Videotape

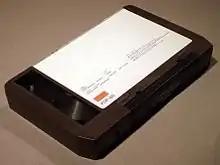
U-matic tape

A videocassette is a case containing videotape. In 1969, Sony introduced a prototype for the first widespread video cassette, the composite U-matic system, which Sony introduced commercially in September 1971 after working out industry standards with other manufacturers. Sony later refined it to "Broadcast Video U-matic" (BVU). Sony continued its hold on the professional market with its ever-expanding component video Betacam family introduced in 1982. This tape form factor would go on to be used for leading professional digital video formats. Panasonic had some limited success with its MII system, but never could compare to Betacam in terms of market share.